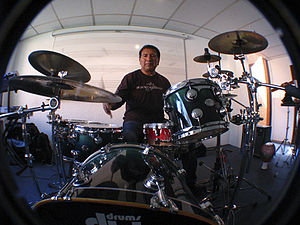
Alex Acuña
"Alejandro Neciosup ""Alex"" Acuna er en sydamerikansk percussionist og trommeslager.